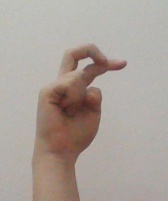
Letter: zay